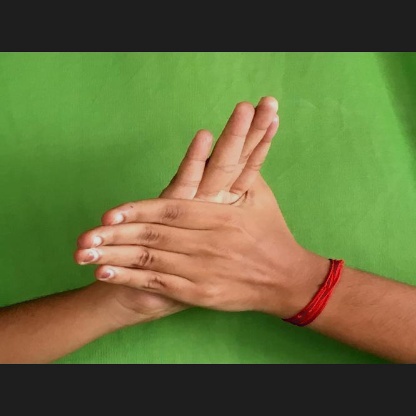
Mudra: Chakra